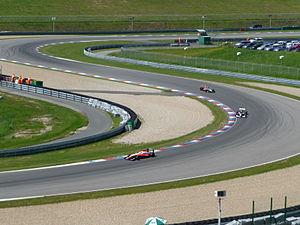
La saison 2010 de l'Eurocup Formula Renault 2.0 se déroule au sein des World Series by Renault du 17 avril au 10 octobre 2010. La saison comprend huit meetings, où chaque course durent 30 minutes. Toutes les courses faisaient partie de la World Series by Renault.